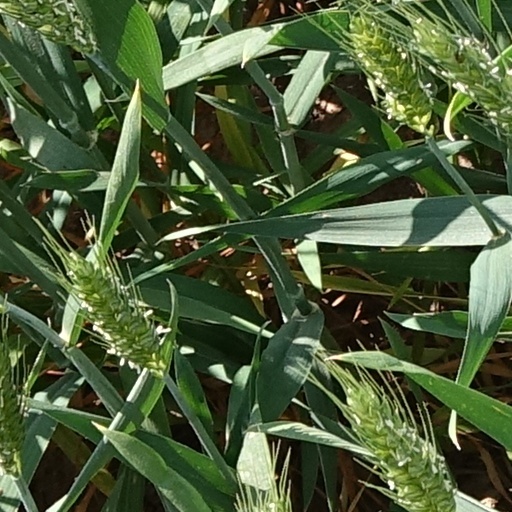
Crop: wheat